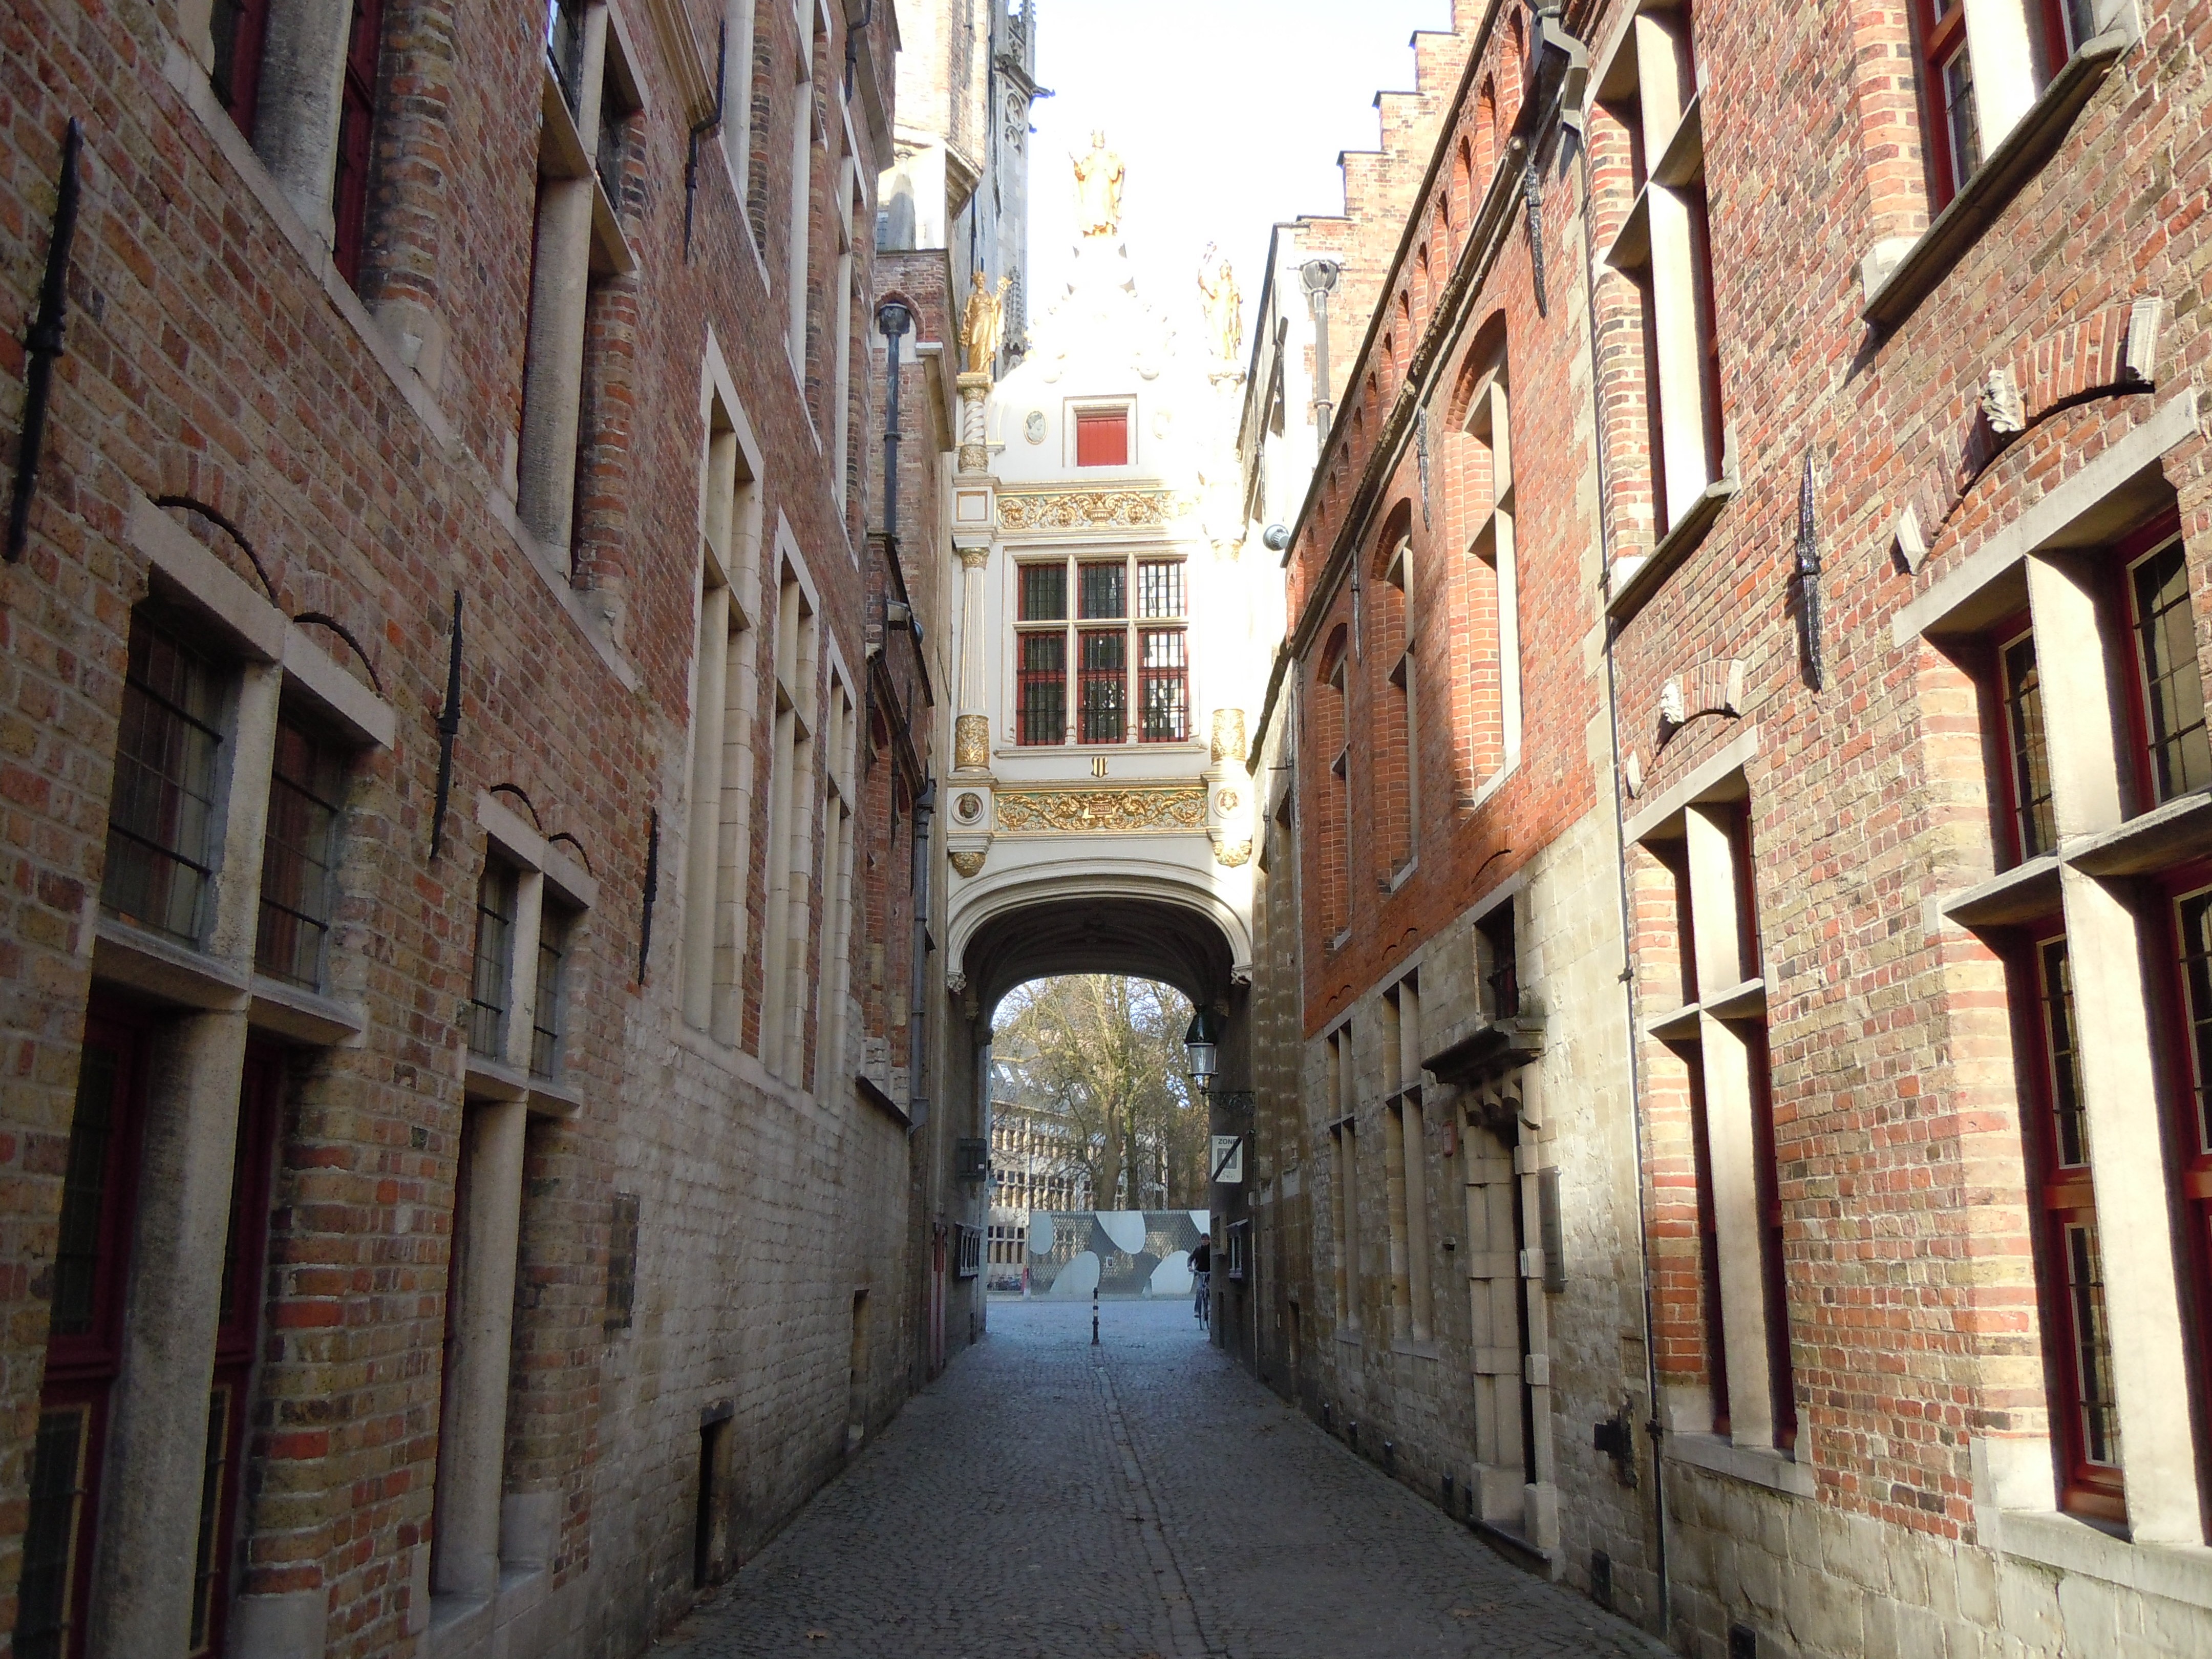
architecture, road, street, town, alley, home, urban, canal, facade, lane, waterway, infrastructure, history, arcade, middle ages, neighbourhood, ancient history, human settlement